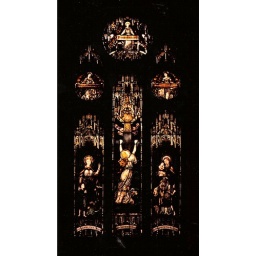
This was one of the stained glass windows in the original church building